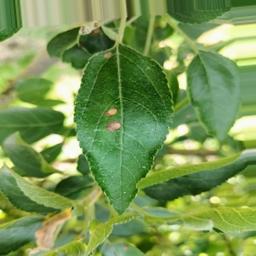
Label: Alternaria